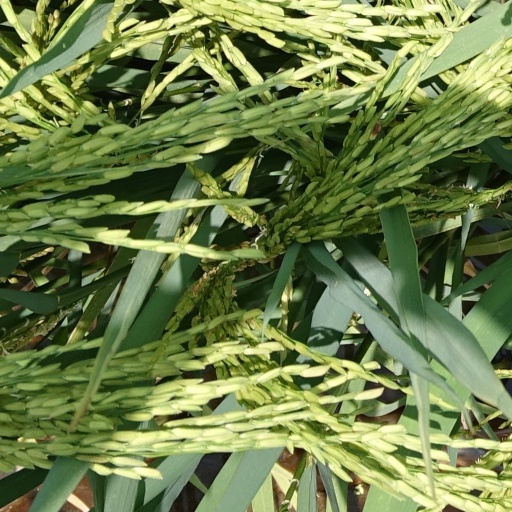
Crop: rice